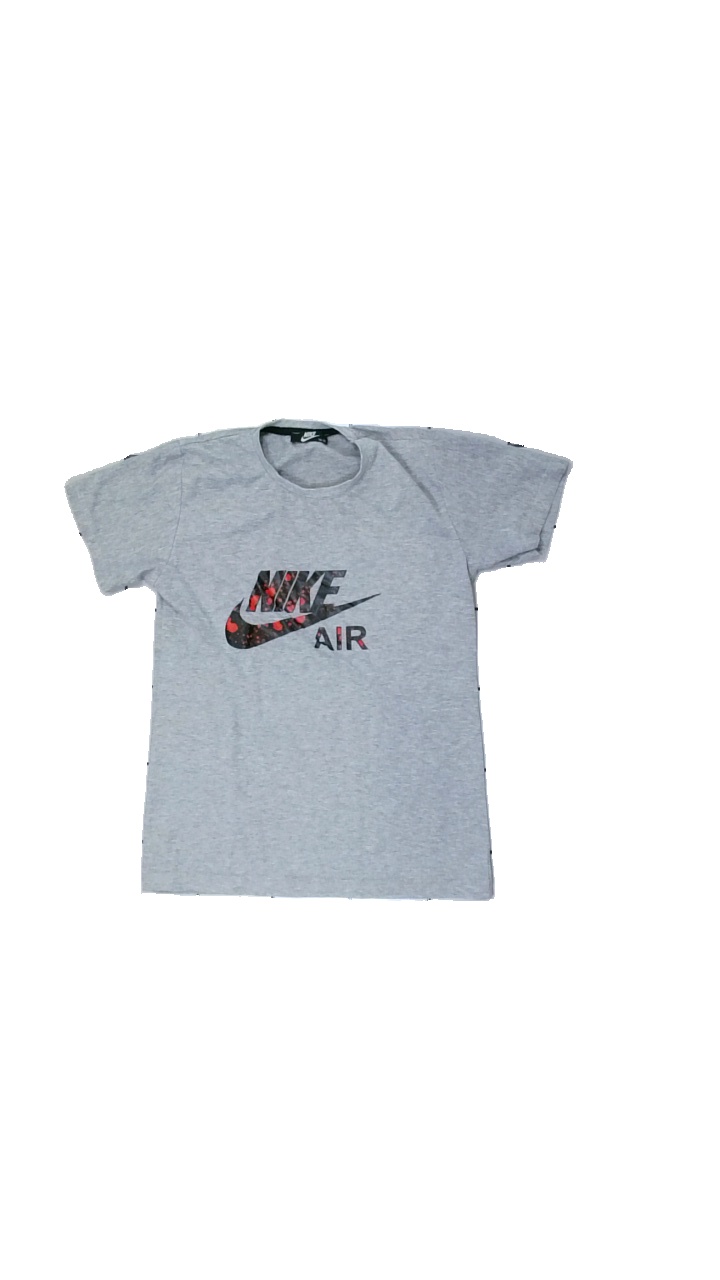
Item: T-shirt (Children)
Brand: Nike
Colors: Grey, Black, Red
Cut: Regular
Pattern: Logo print
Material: Unknown
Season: All
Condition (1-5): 5
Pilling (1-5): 5
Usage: Reuse
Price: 50-100